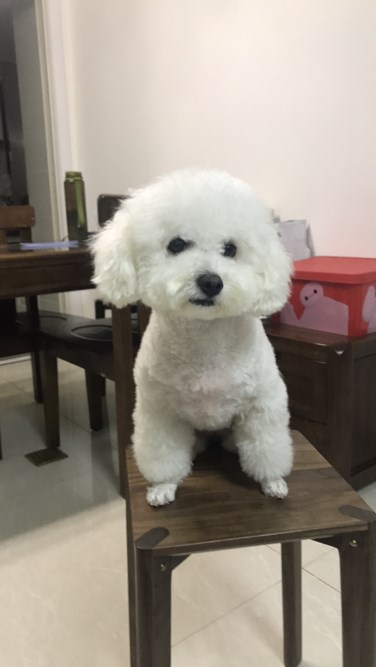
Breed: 3083-n000117-Bichon_Frise